George Kerr (Australian politician)

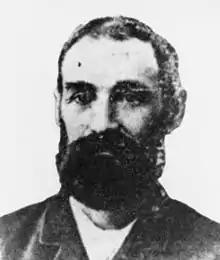

George Kerr (1853–1930) was an Australian politician, grazier, and blacksmith. He was a Member of the Queensland Legislative Assembly.